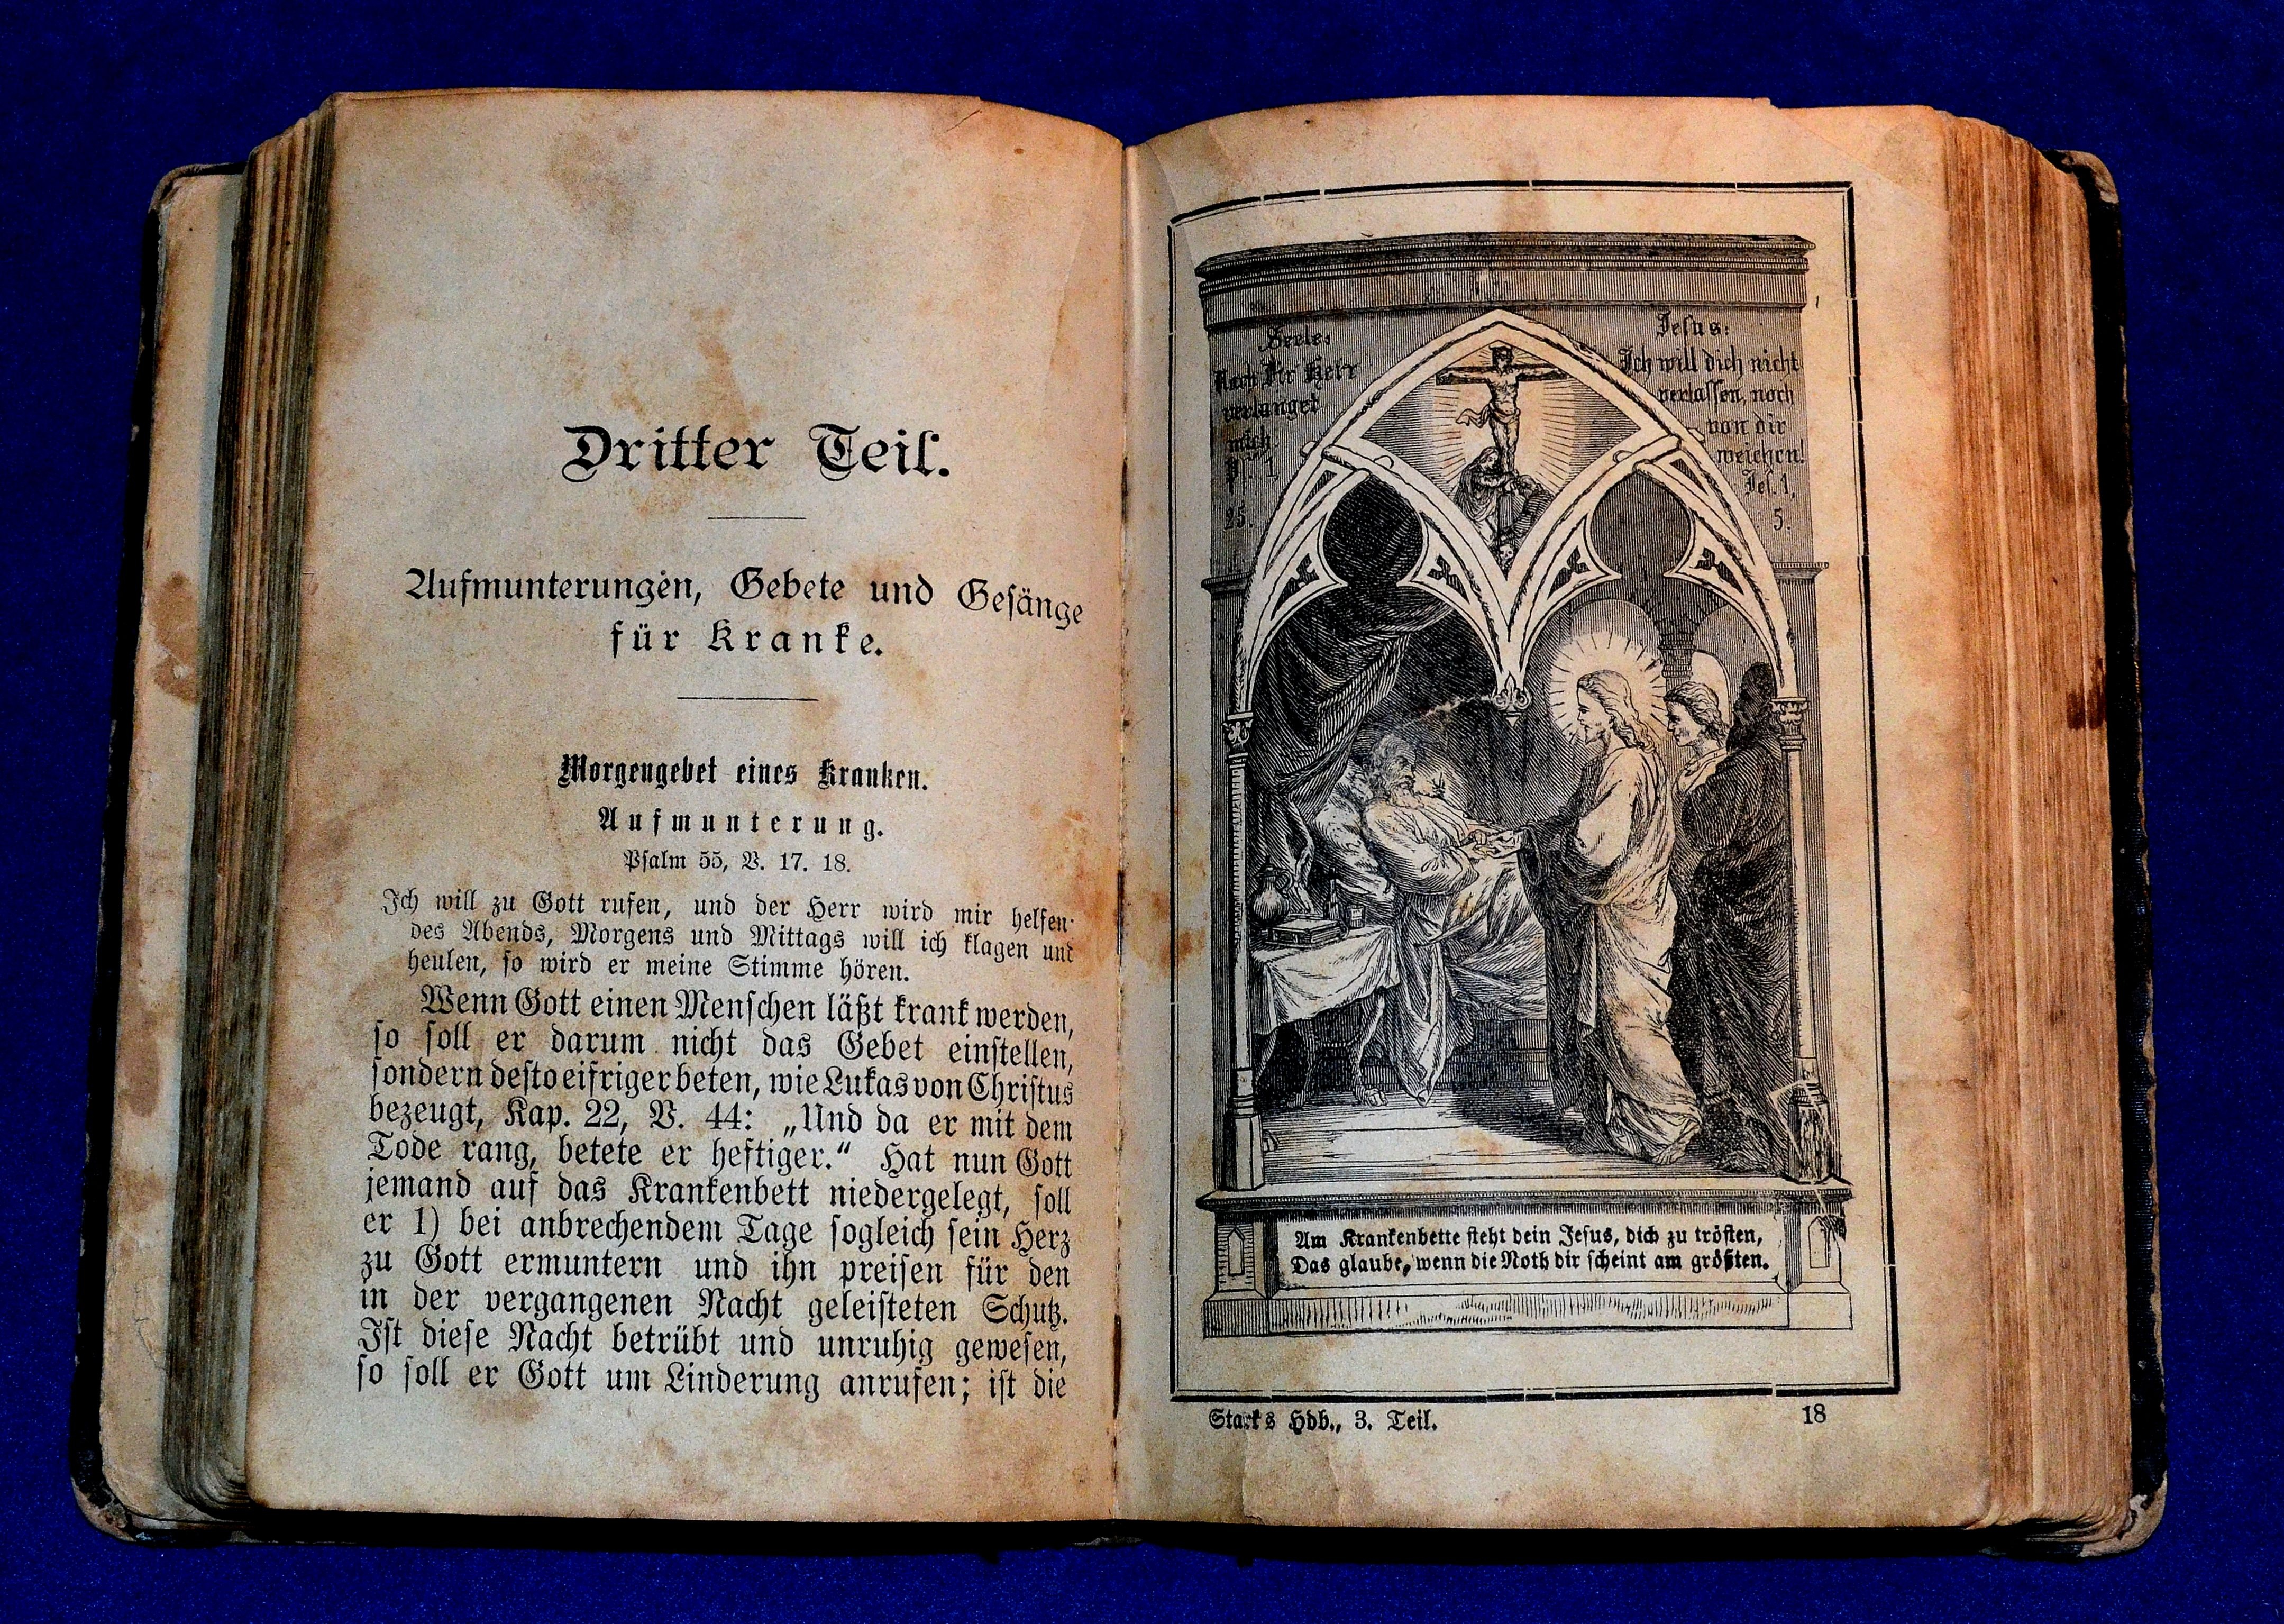
book, wood, religion, yellow, christian, close, bible, old book, art, history, picture frame, carving, antiquarian, antiquariat, prayer book, ancient history, old script, commemorative plaque, christian literature, faith religious